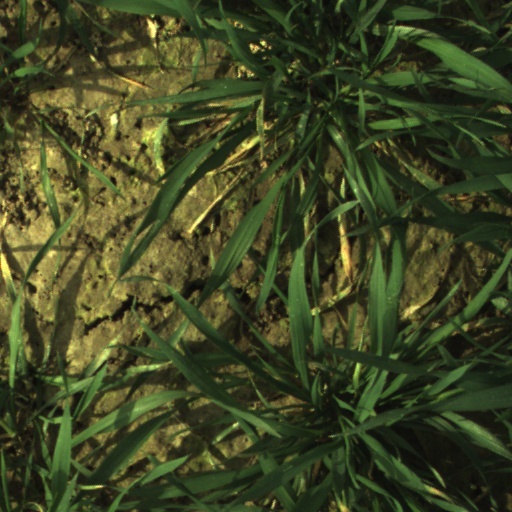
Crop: wheat